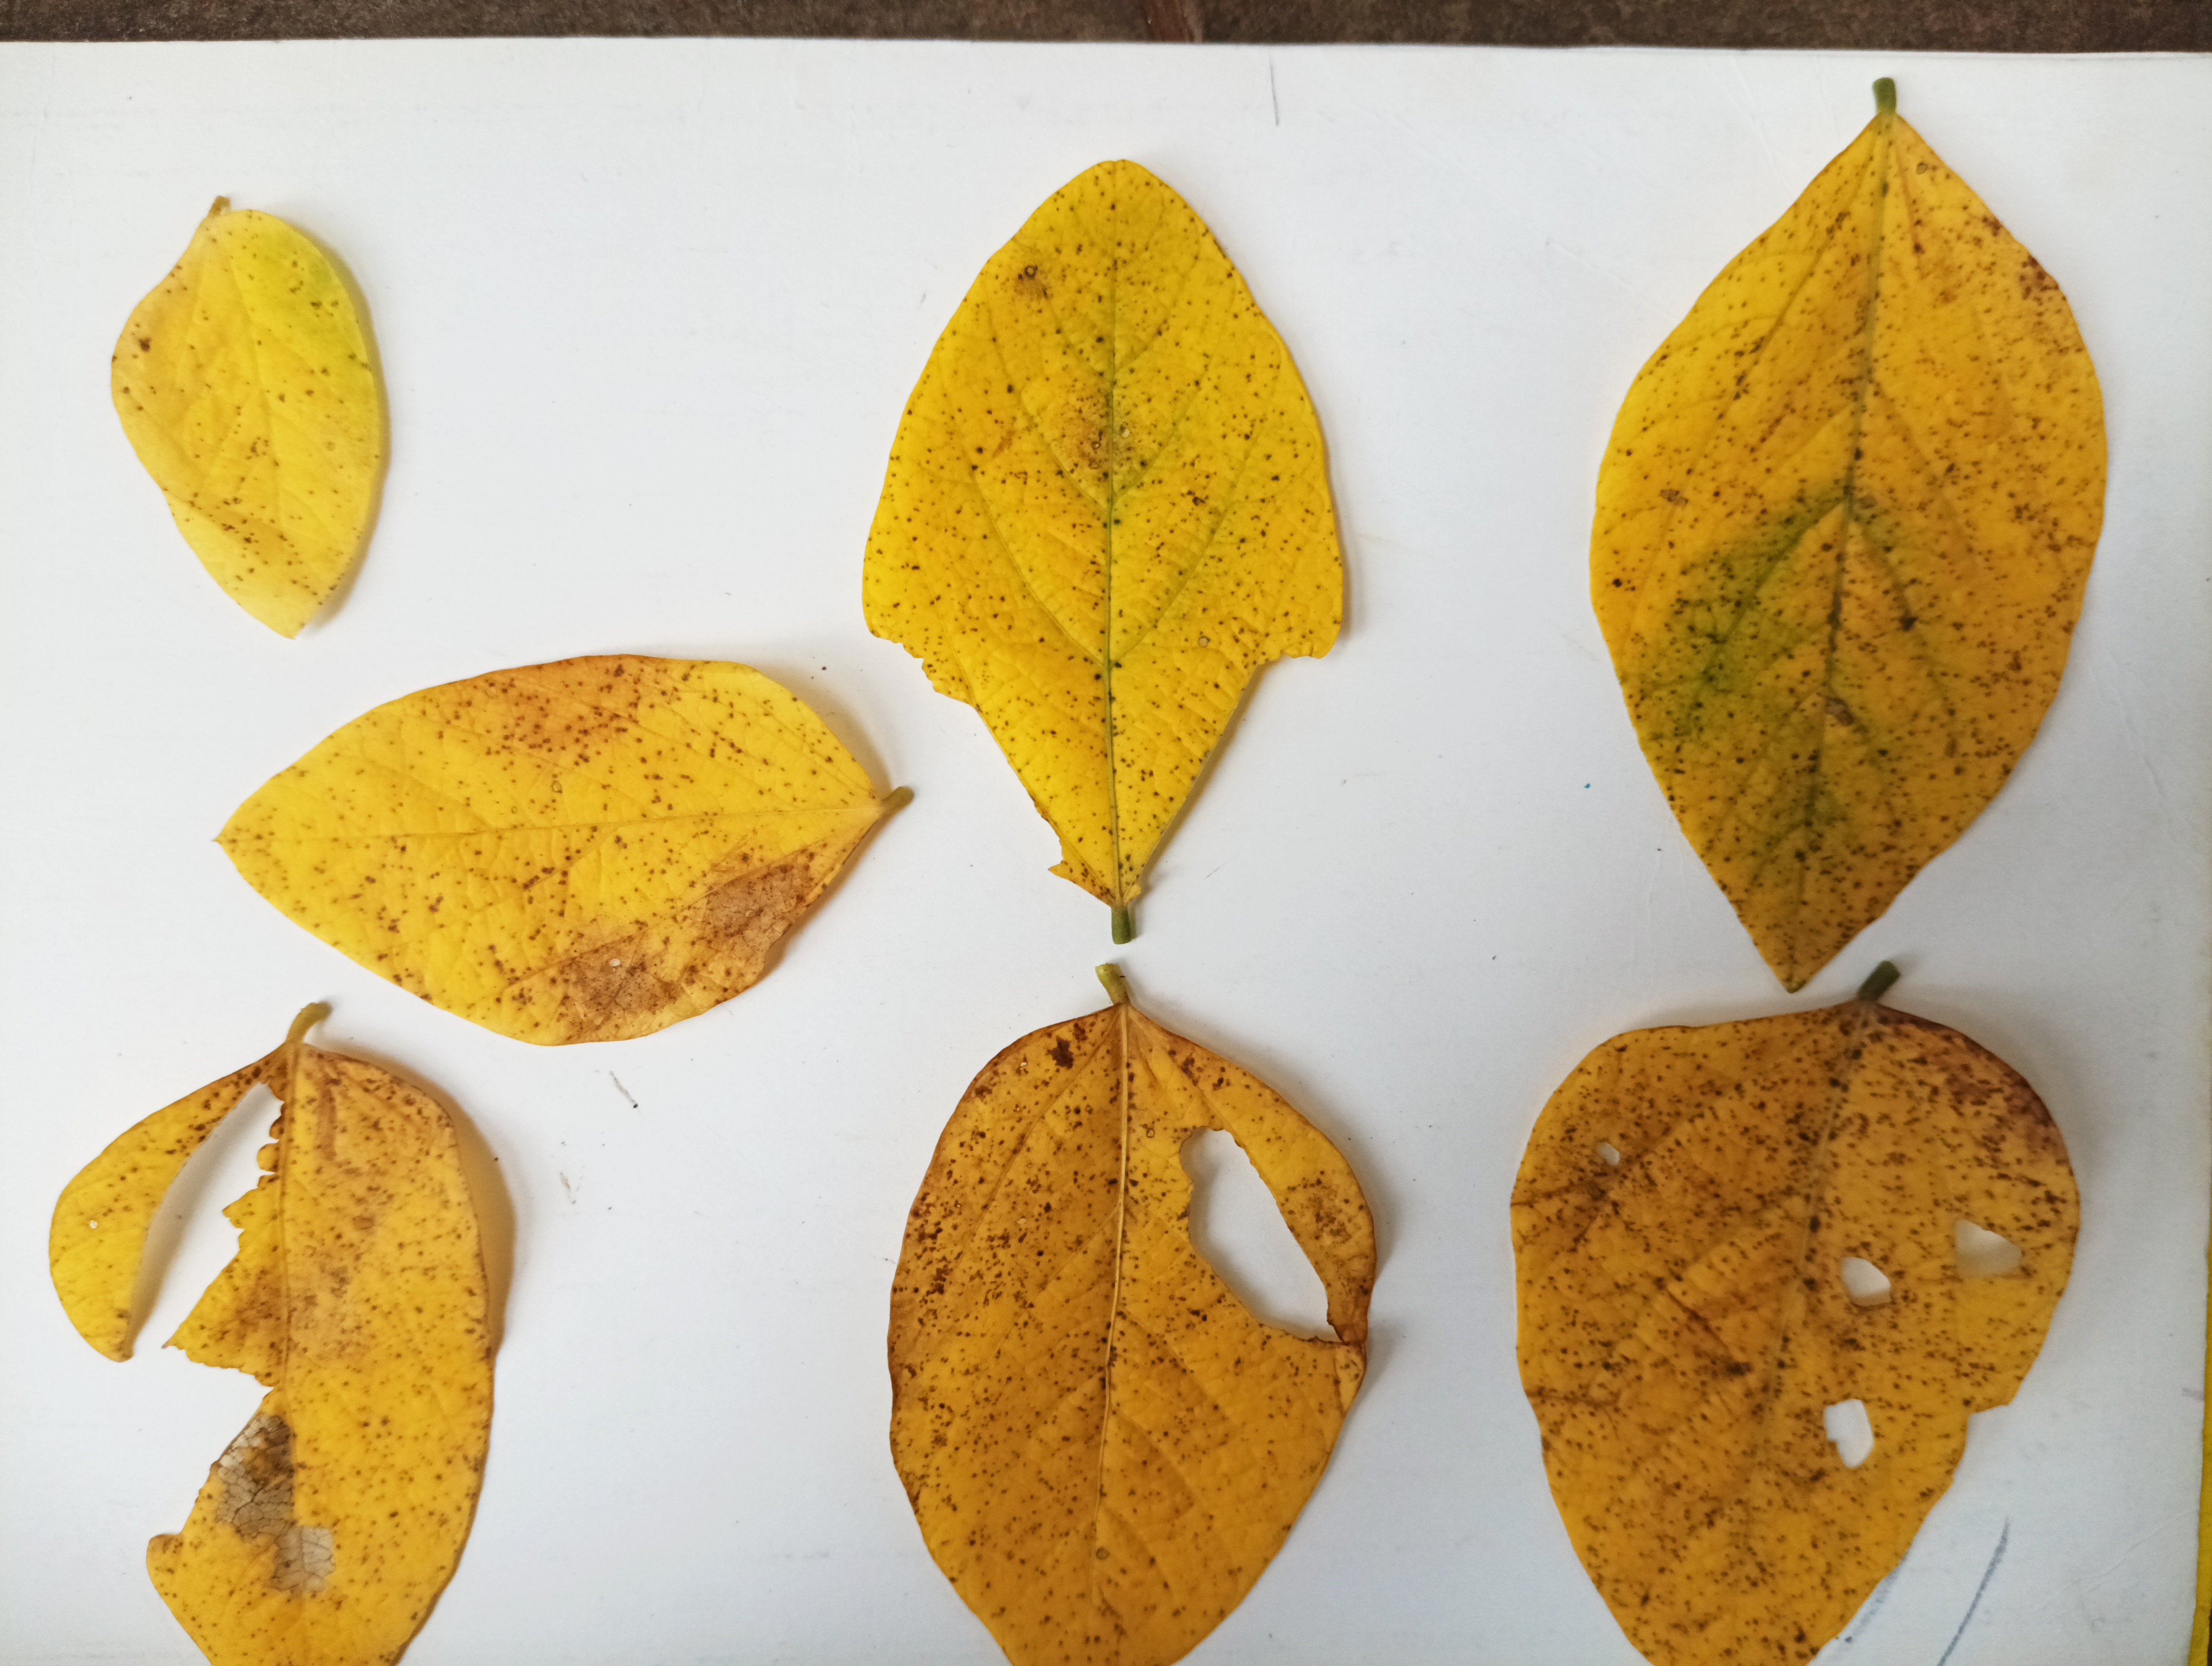
Label: Vein Necrosis